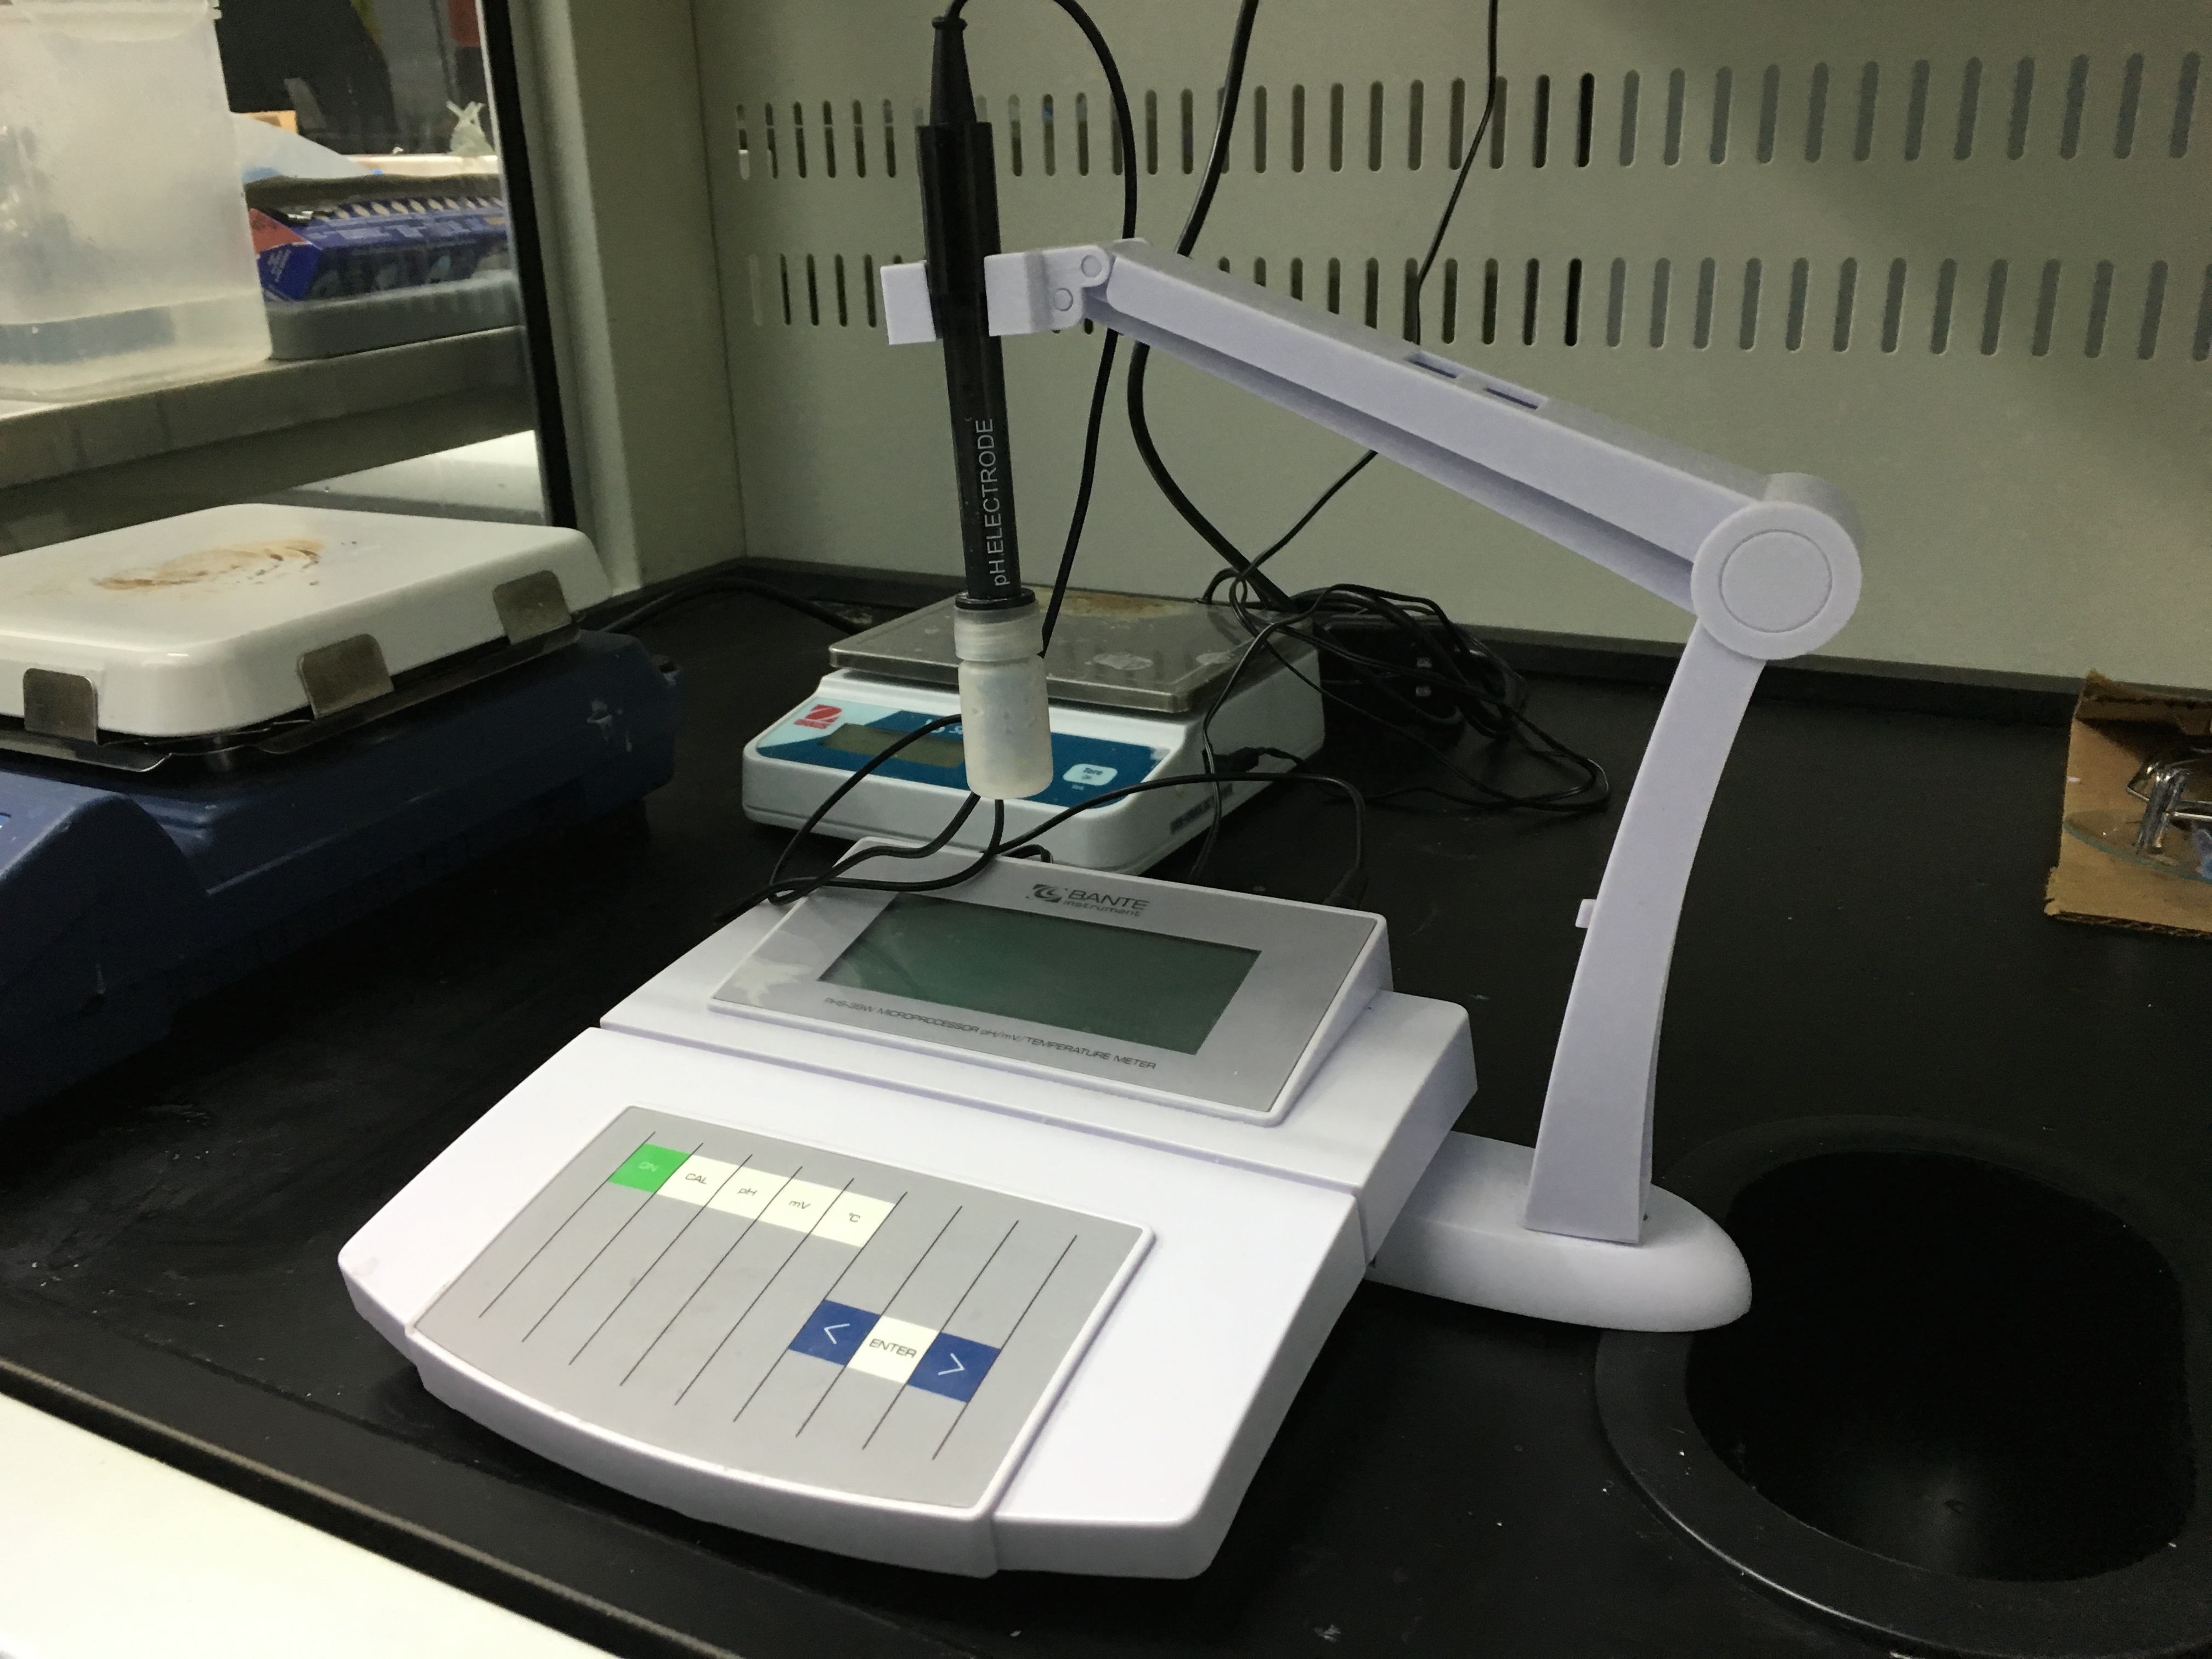
technology, gadget, laser, art, electronics, personal computer, personal computer hardware